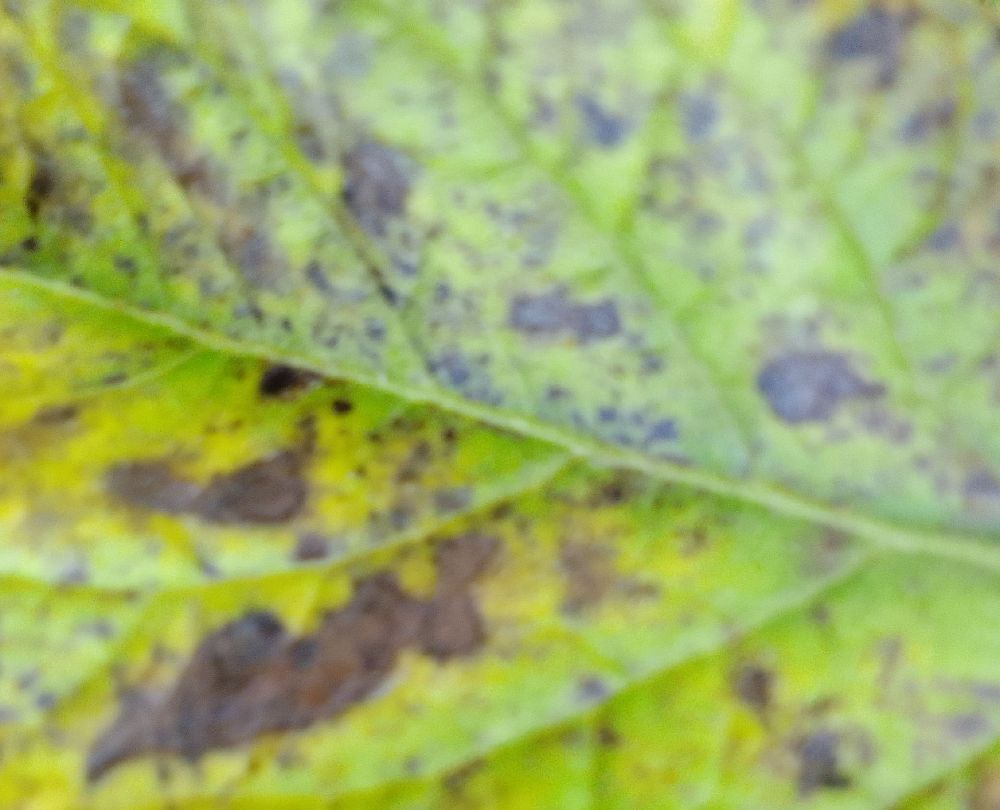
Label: Early blight